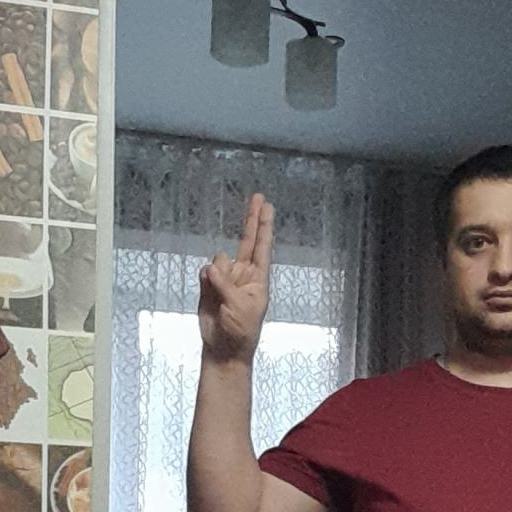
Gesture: two_up